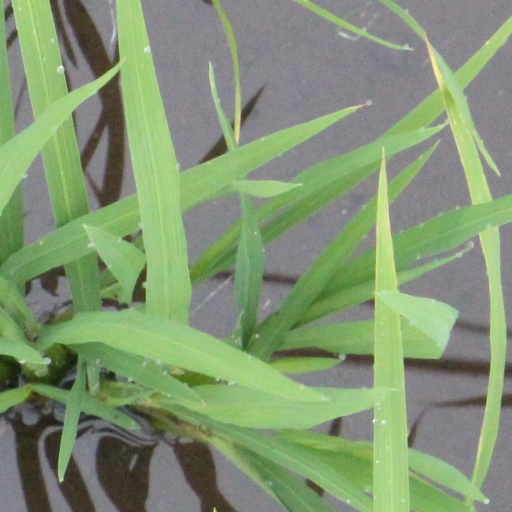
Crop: rice